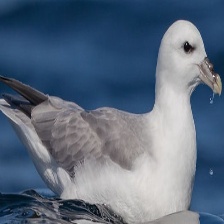
Species: NORTHERN FULMAR
Scientific name: FULMARUS GLACIALIS